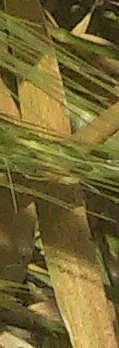
Label: Wheat___Brown_Rust